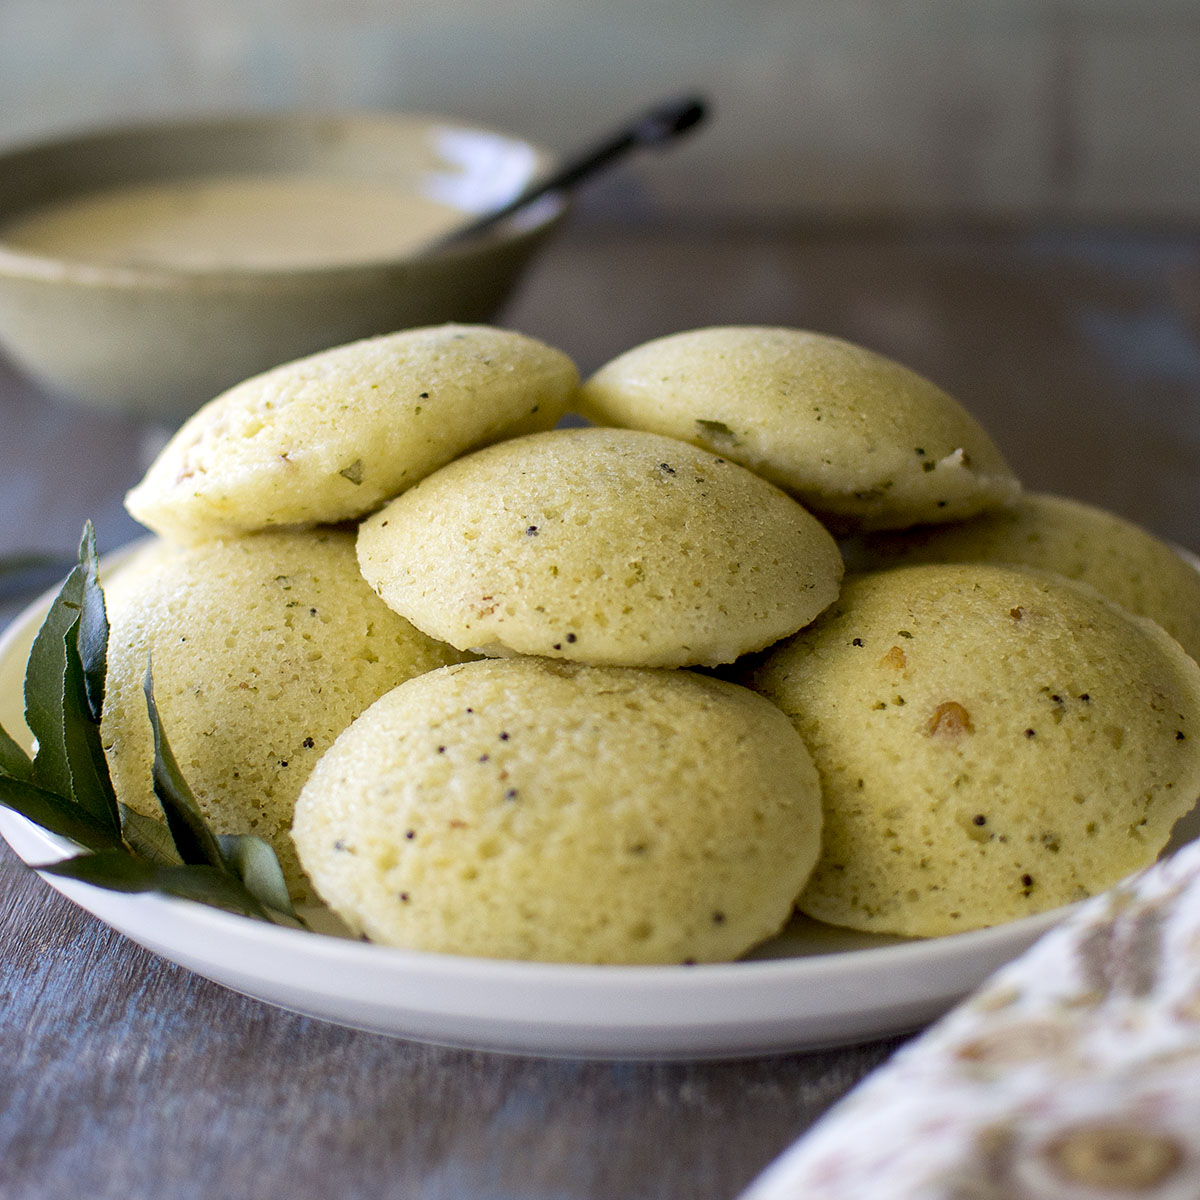
Dish: idli